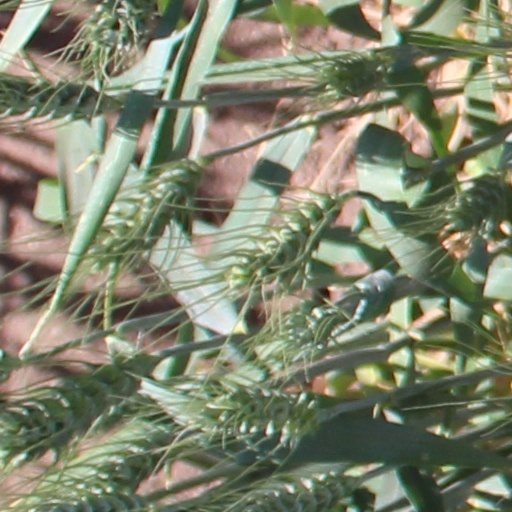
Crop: wheat